Brasília

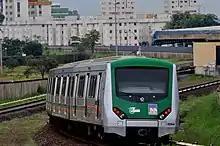
Federal District Metro

The principles of simplicity and modernity that in the past characterized the great works of architecture motivated Niemeyer. The viewer has an impression of looking at a glass box, softly landing on the ground with the support of thin external columns. The building has an area of 7,000 m with three floors consisting of the basement, landing, and second floor.